Michael Anthony (musician)

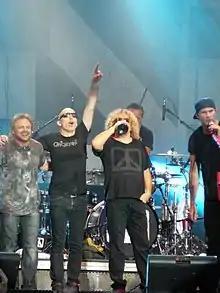
Anthony (left) with Chickenfoot in 2009

Anthony spent the summer of 2006 touring as a member of the Other Half during a segment of the Sammy Hagar and the Waboritas tour. The Other Half featured Anthony and Hagar performing classic Van Halen songs from both the Roth and Hagar periods.